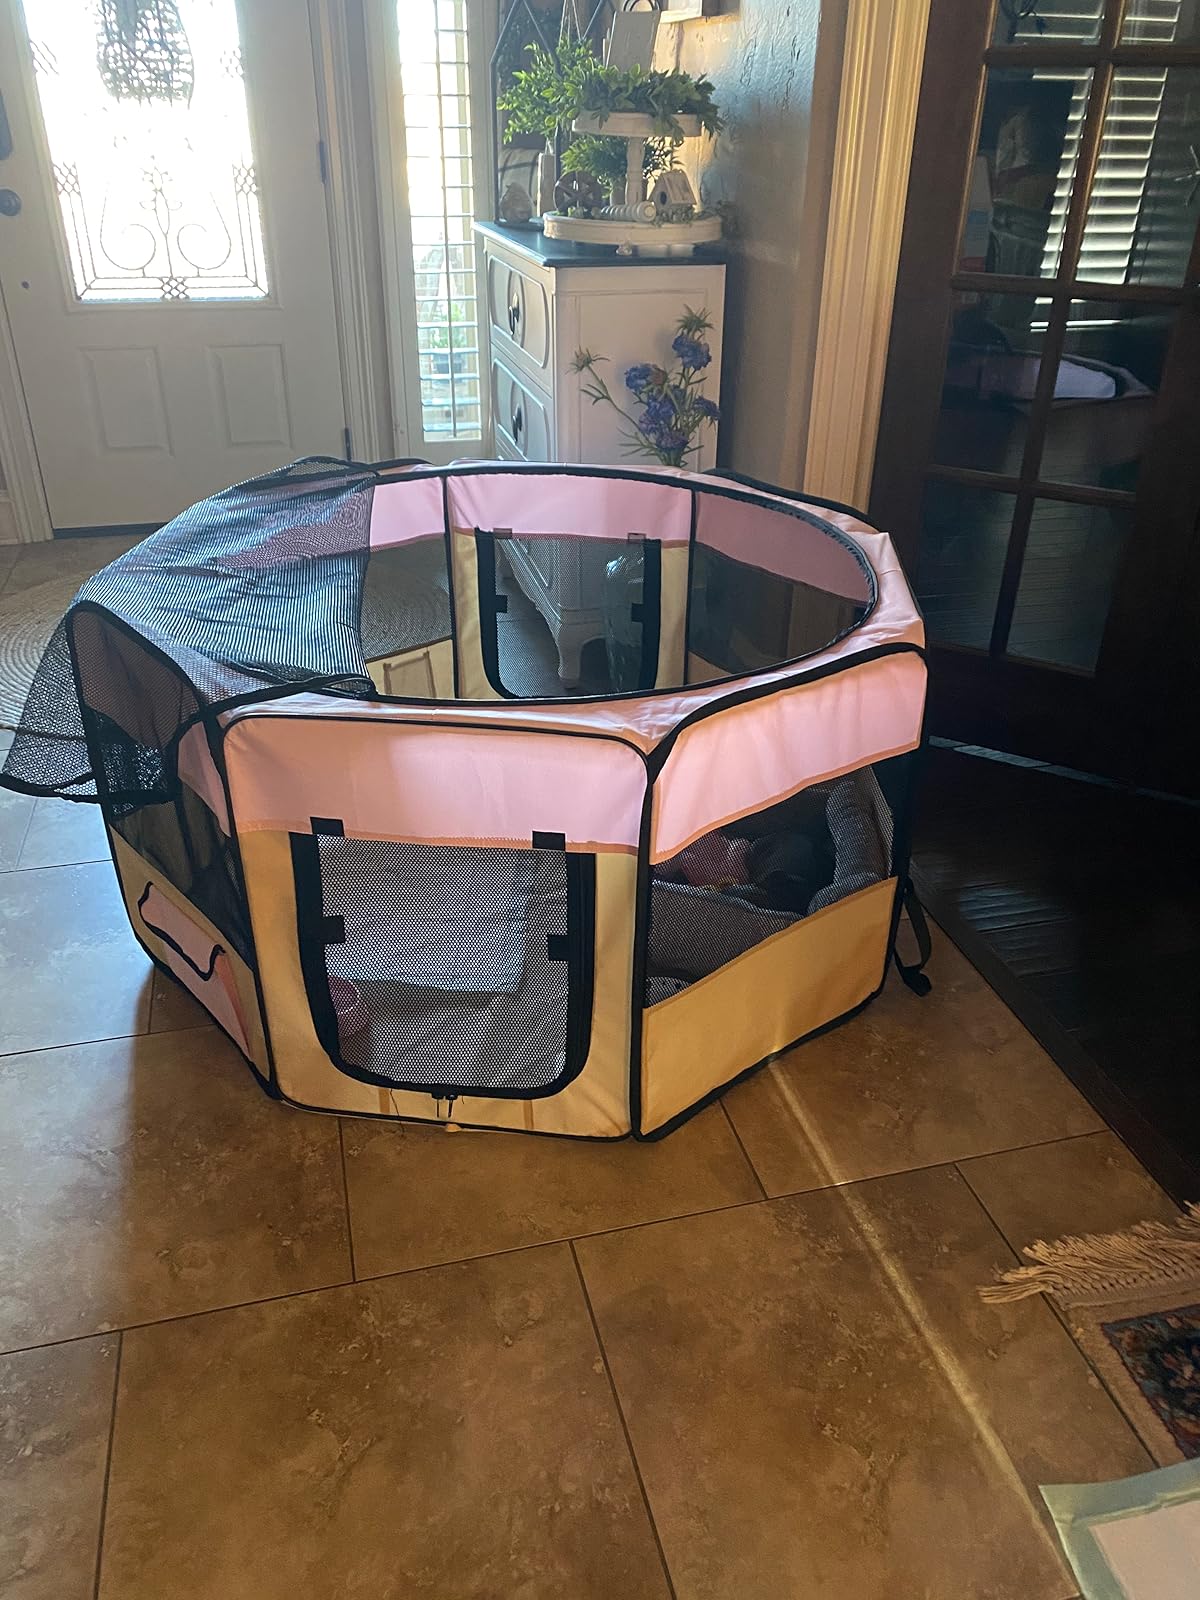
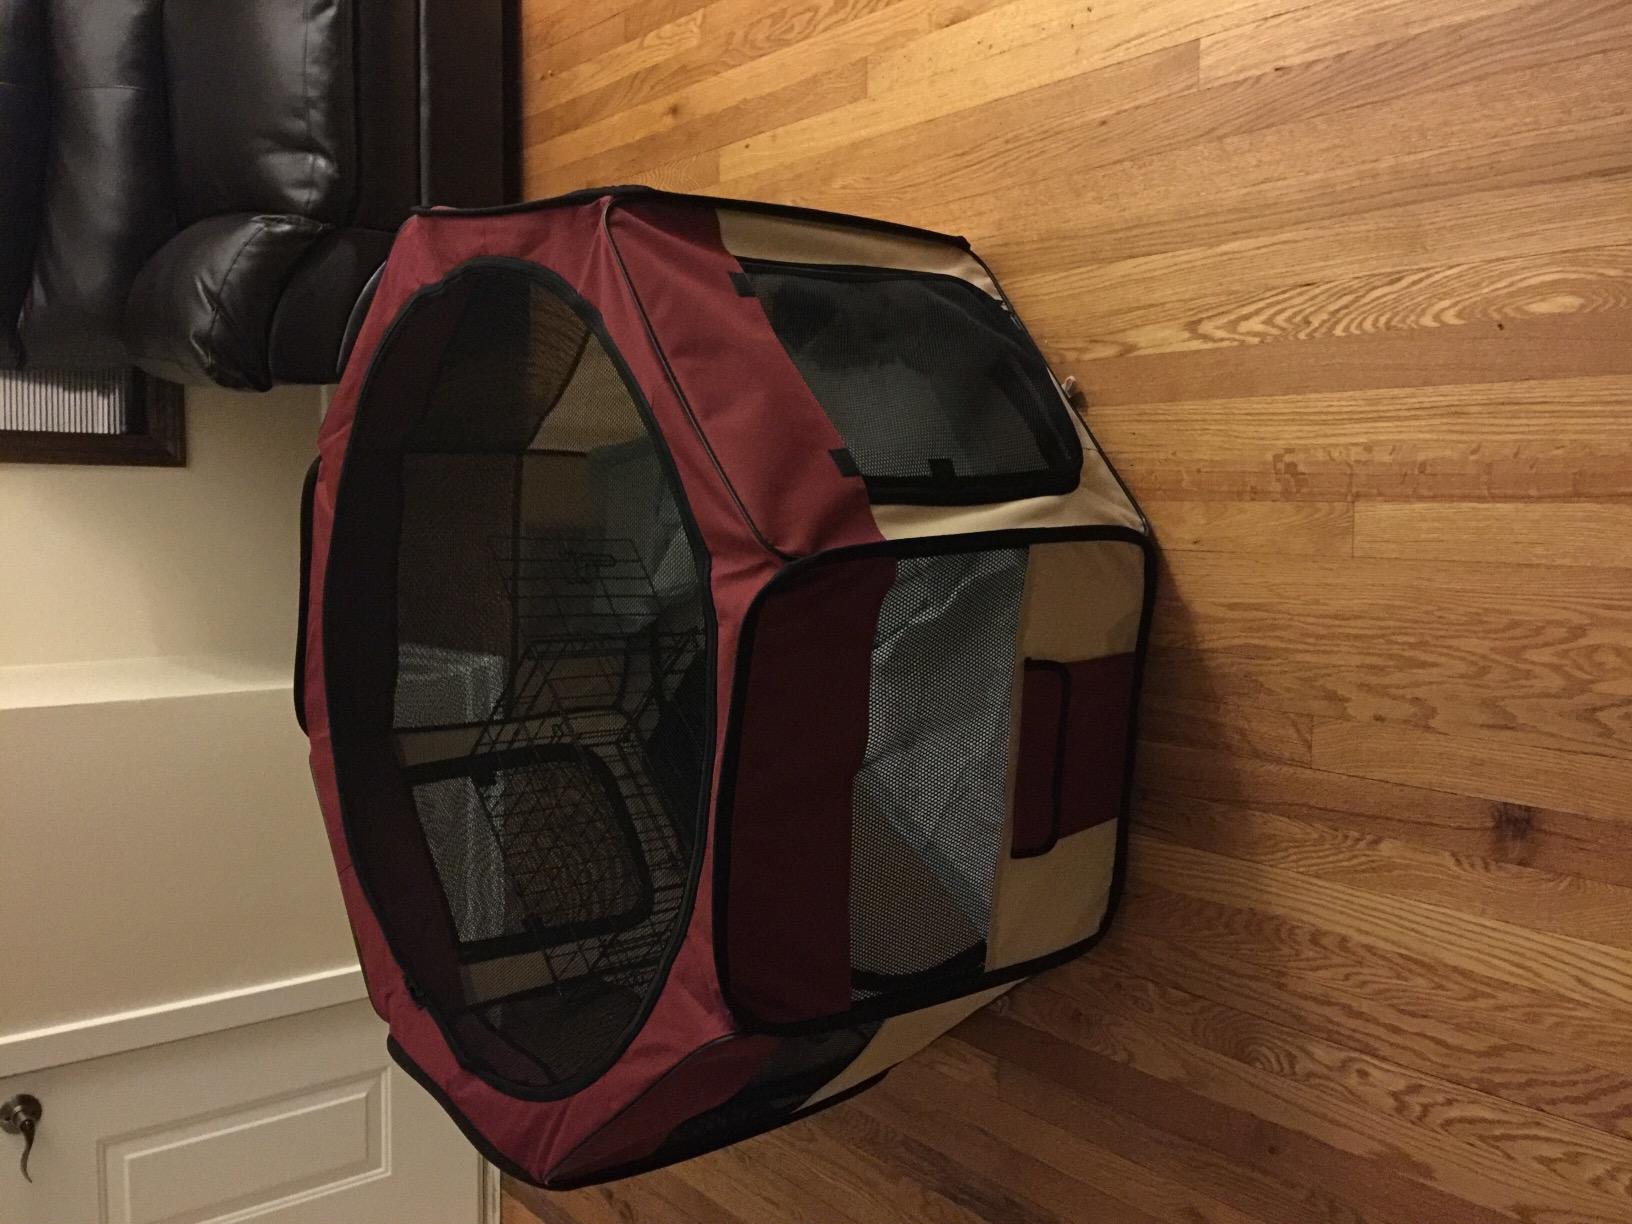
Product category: items_kennel
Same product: no